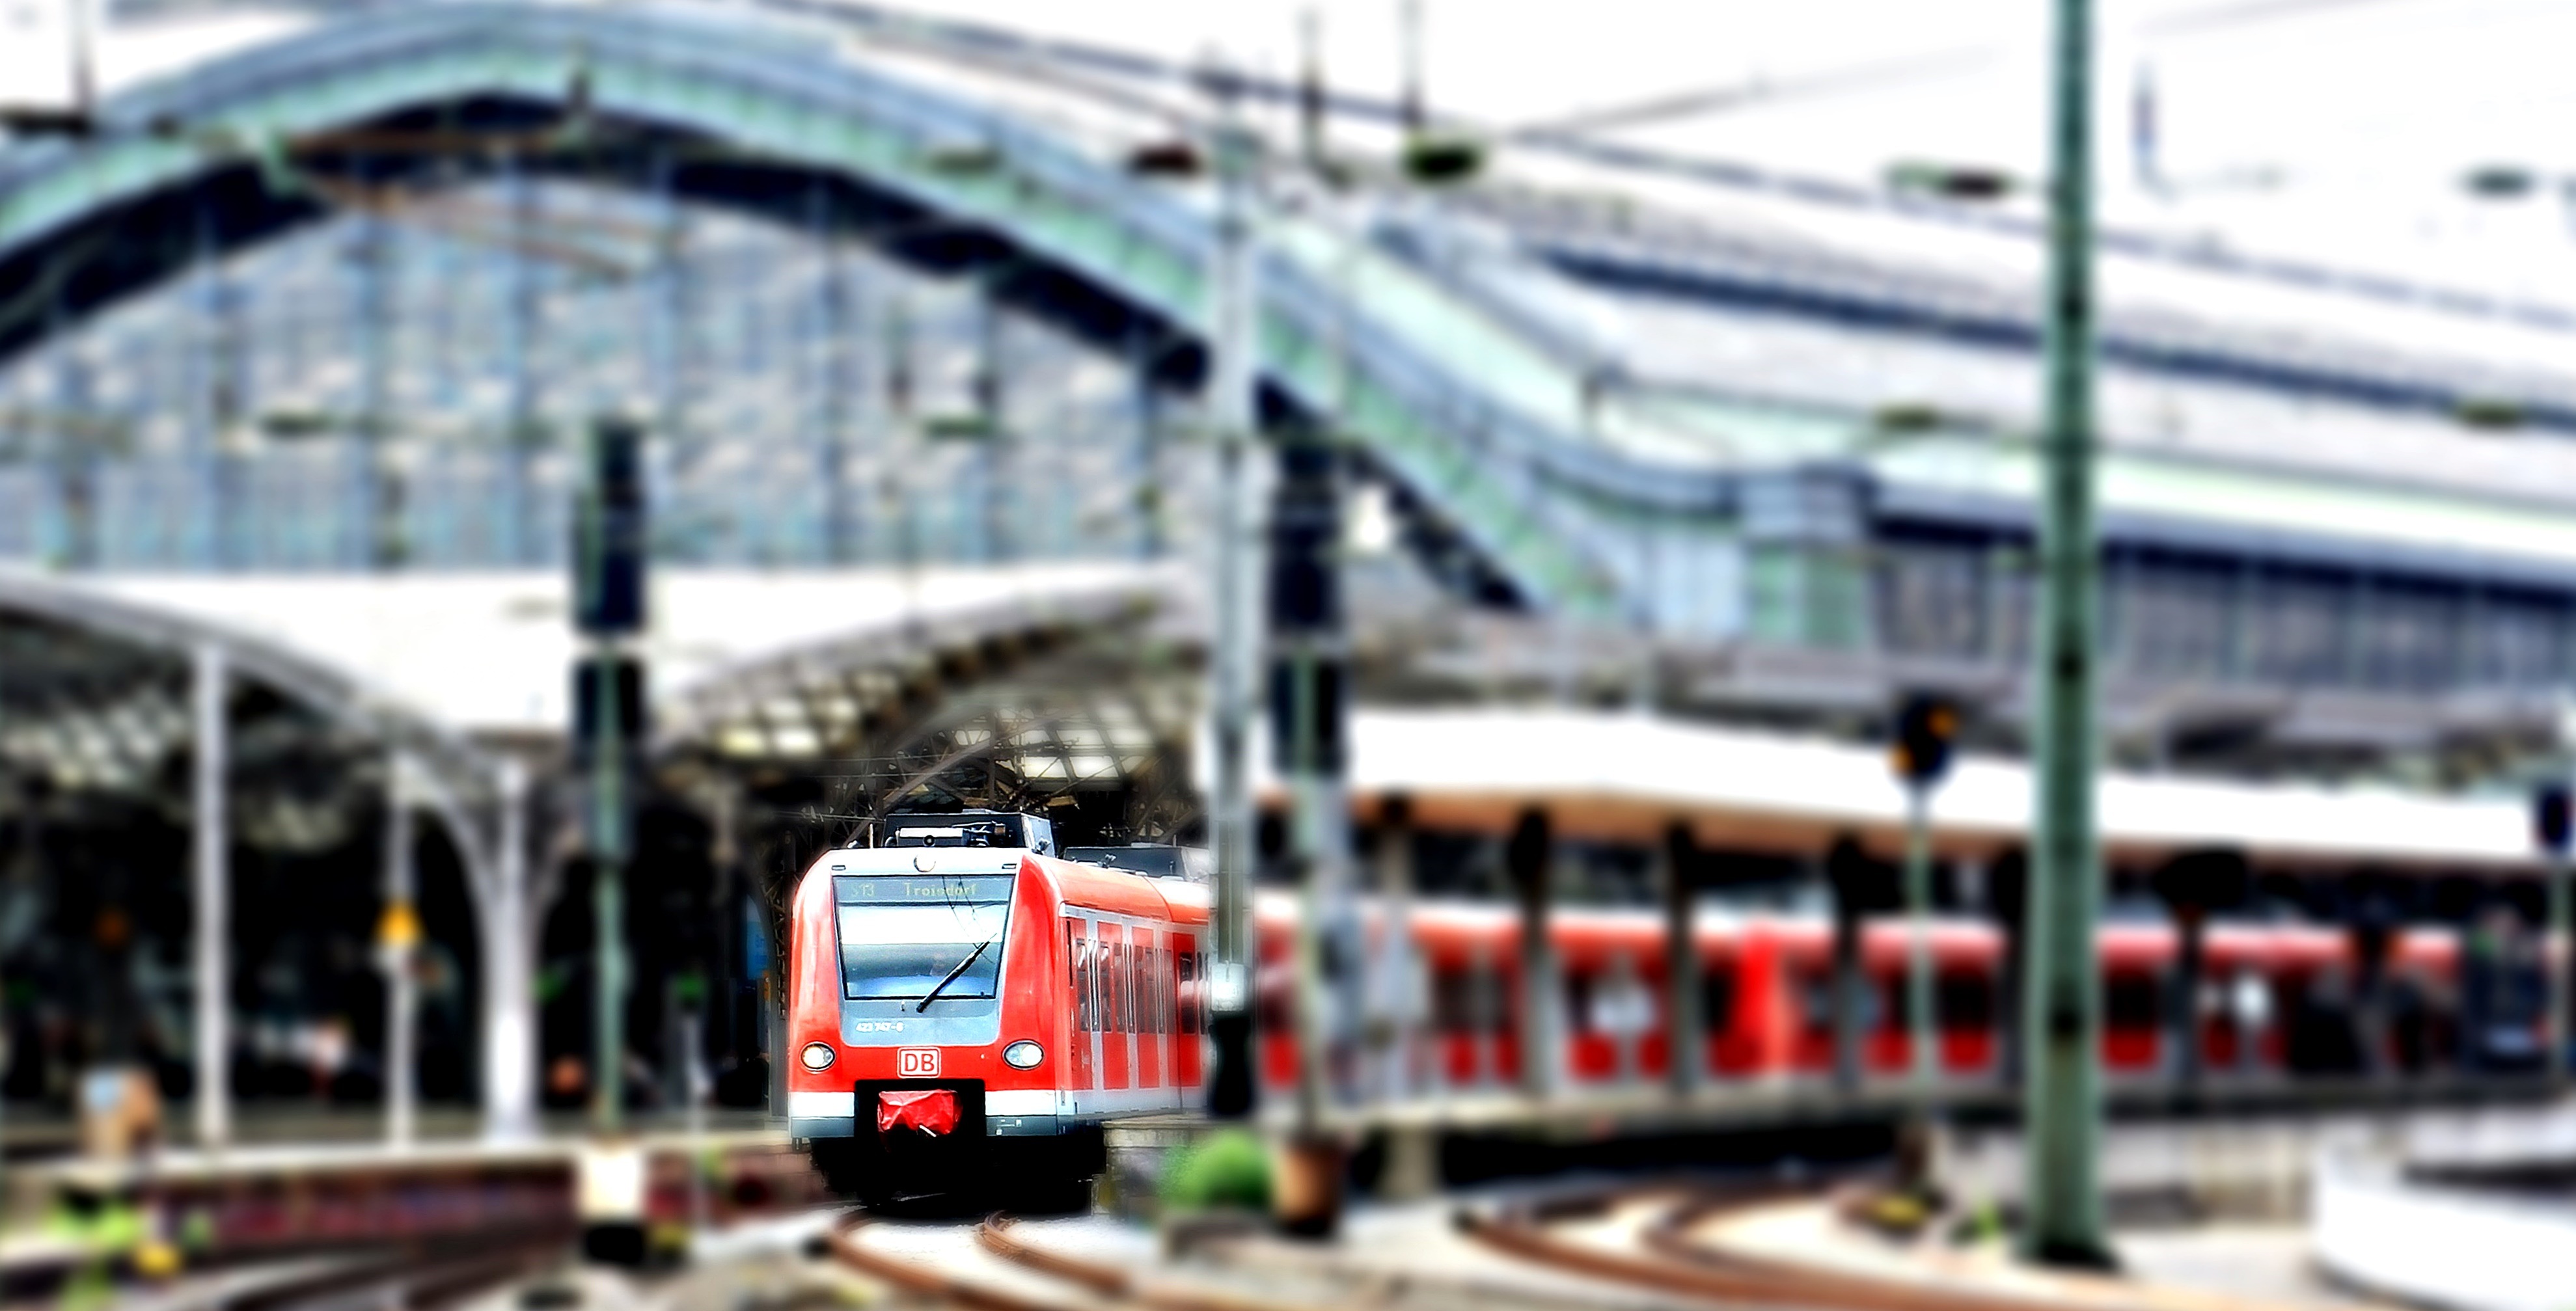
track, railway, road, street, tube, city, urban, train, travel, steel, transport, red, vehicle, station, train station, speed, modern, public transportation, public transport, departure, passengers, terminal, railroad track, railway station, central station, rail traffic, catenary, land vehicle, high speed rail, transportation system